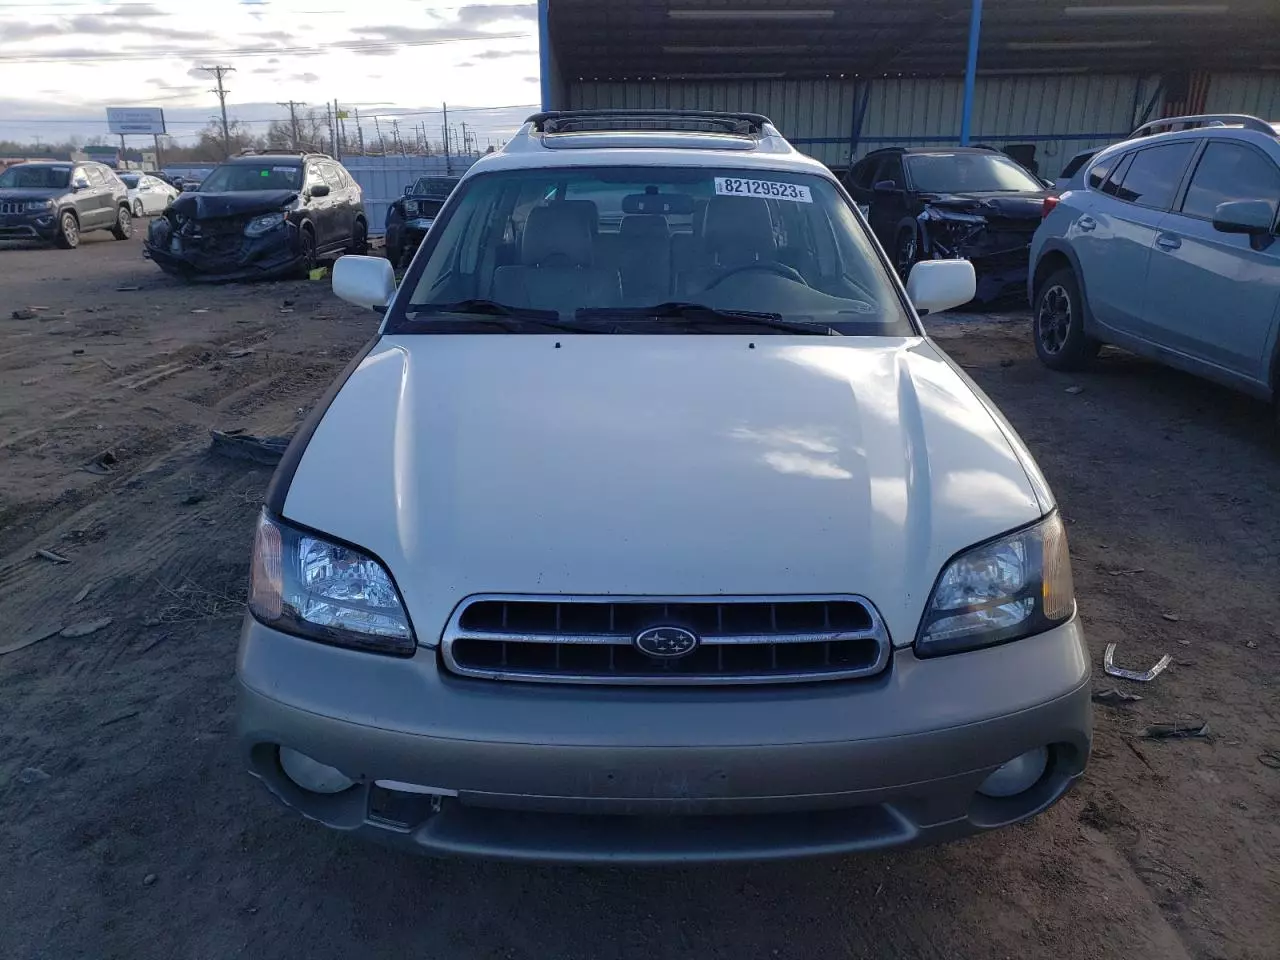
Aucun dommage détecté.
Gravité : aucun